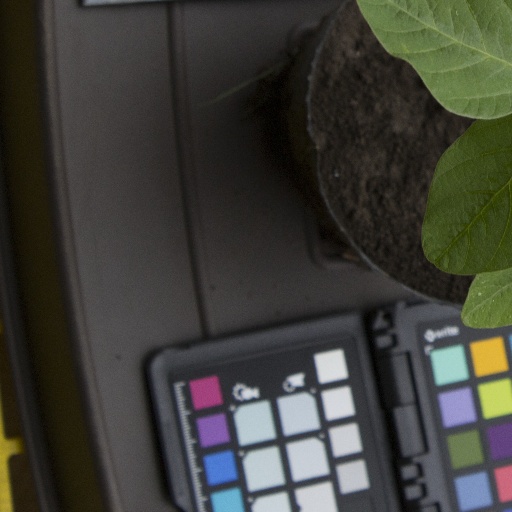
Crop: soybean